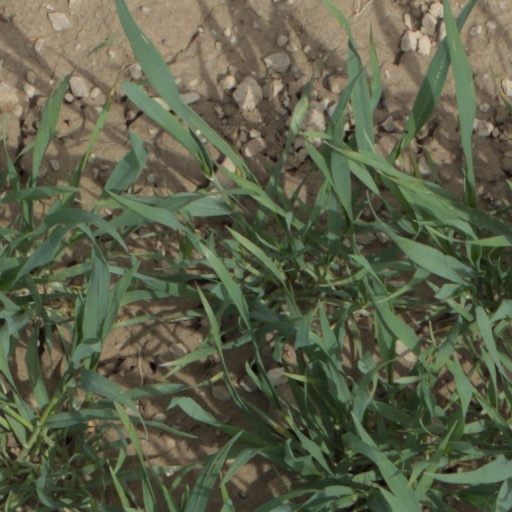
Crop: wheat